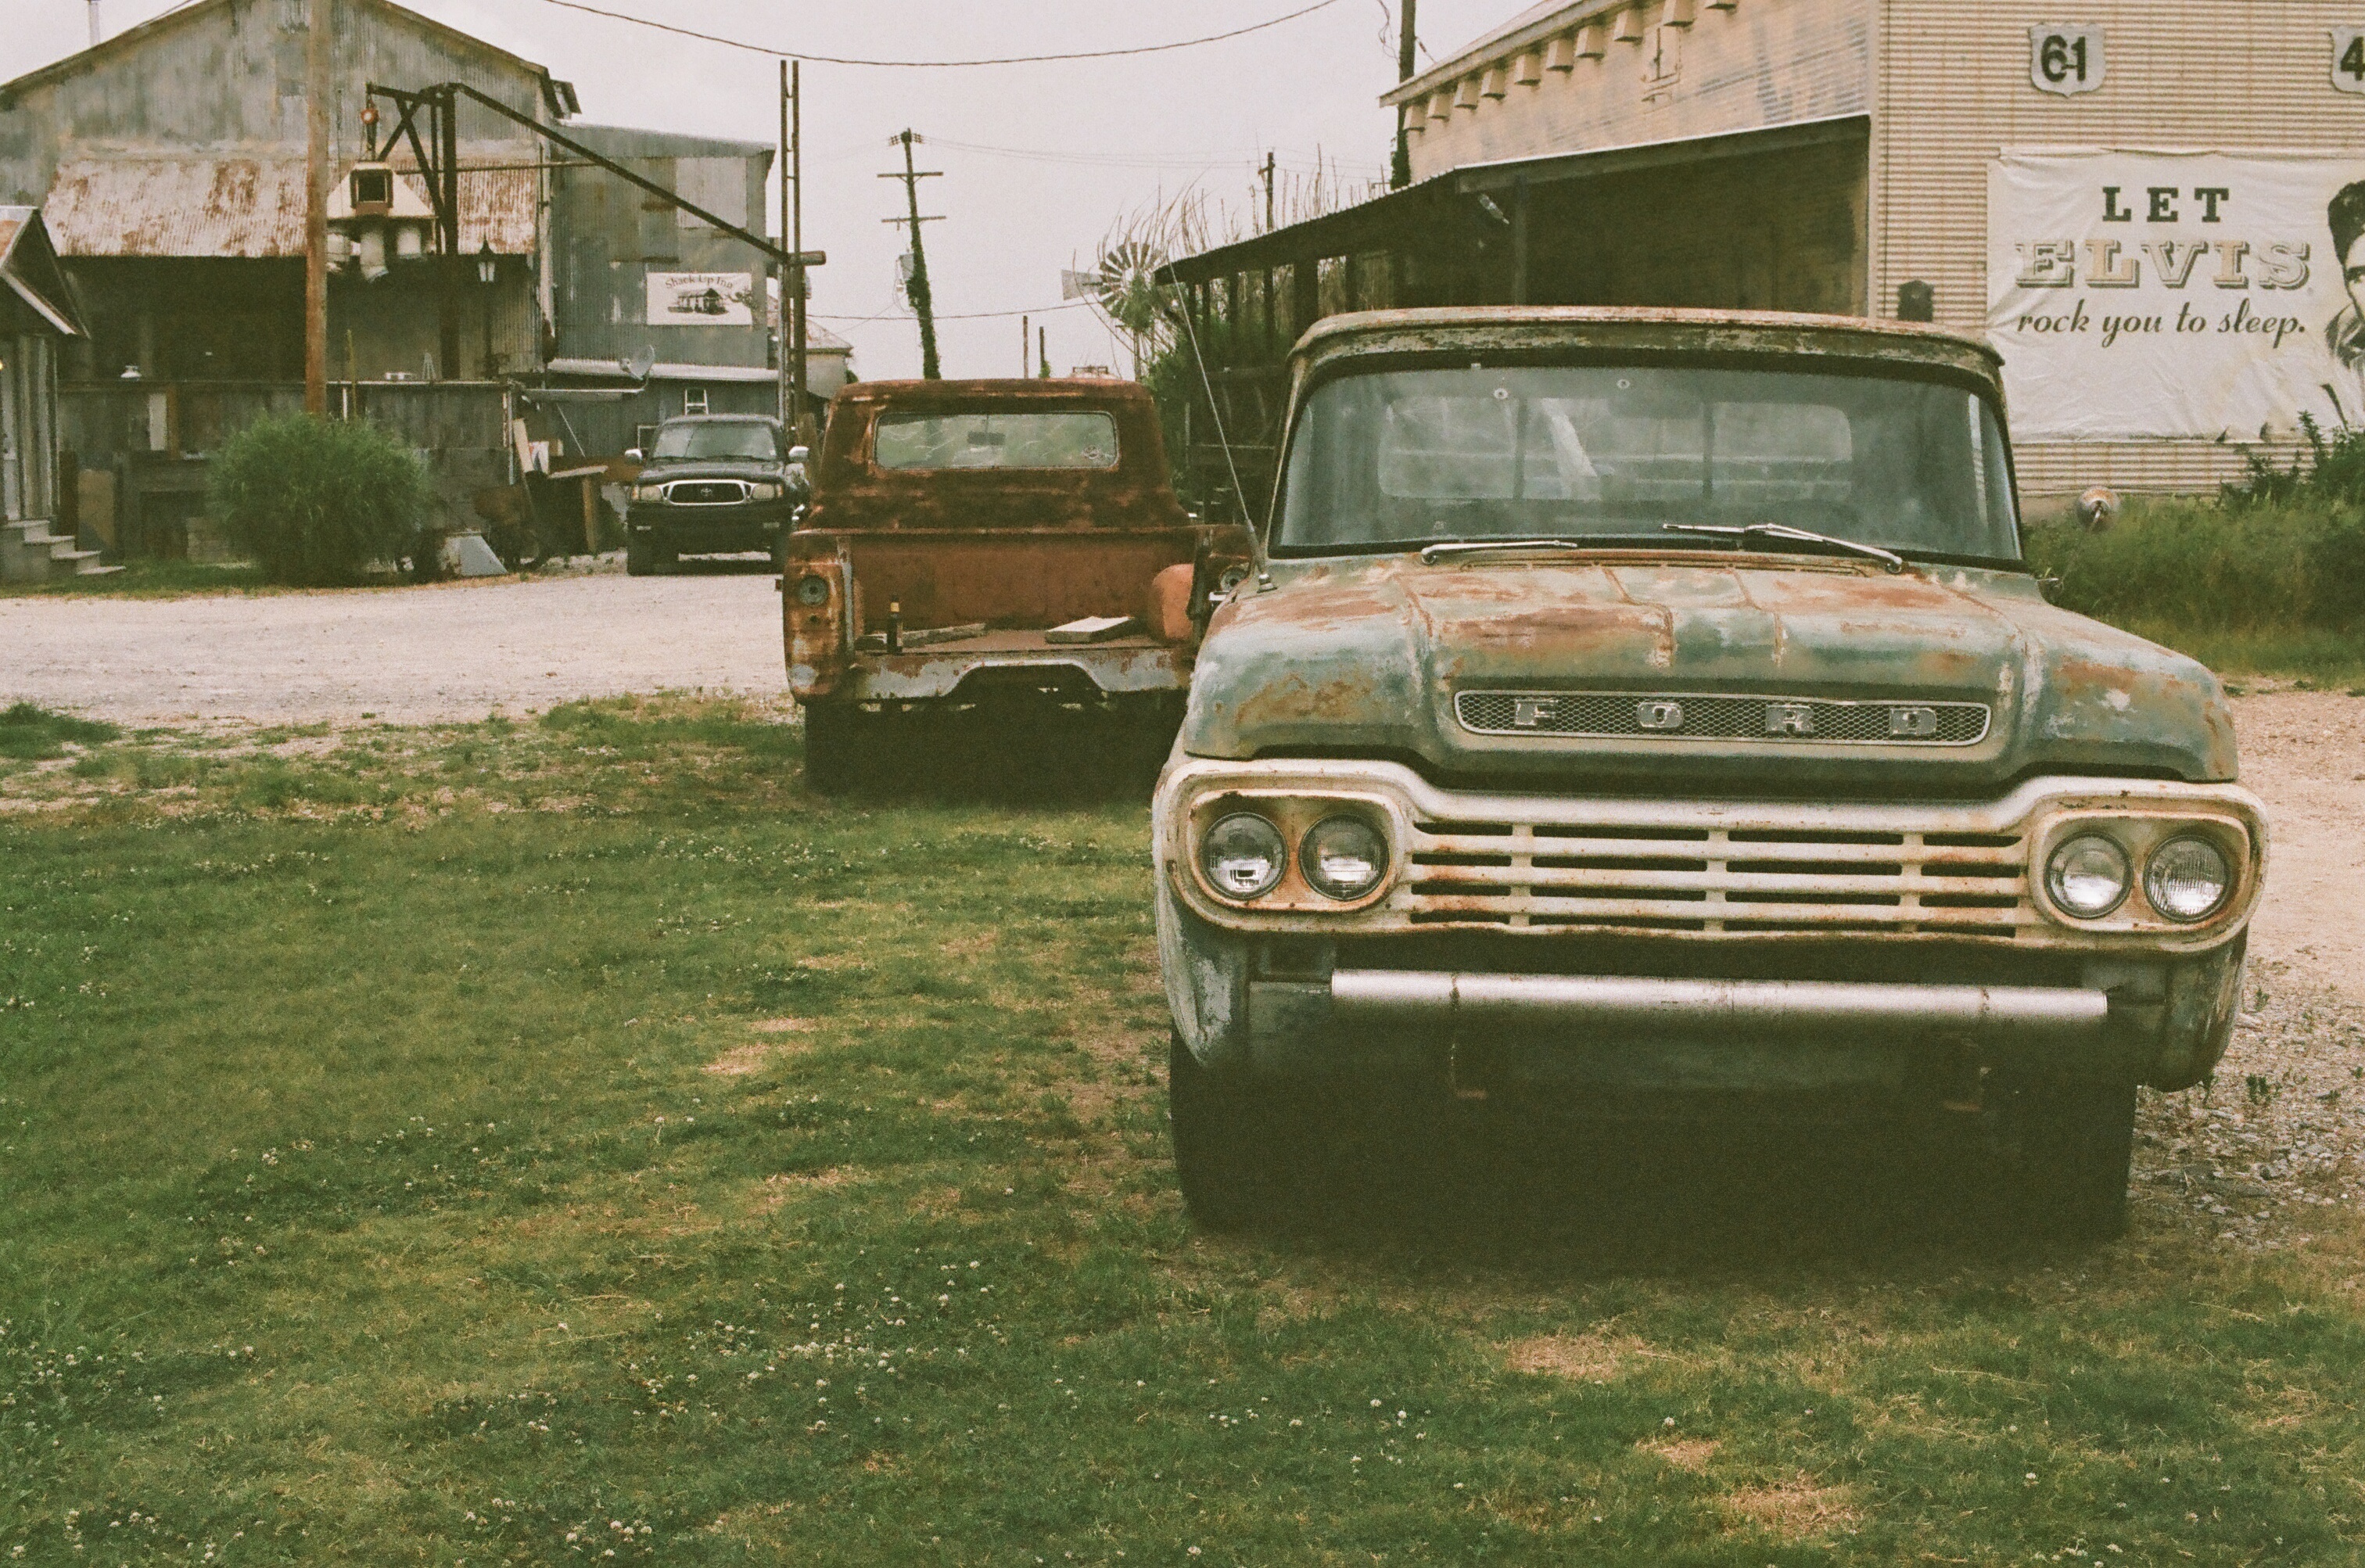
car, vintage, old, rust, truck, vehicle, motor vehicle, vintage car, bumper, sedan, antique car, pickup truck, land vehicle, automobile make, automotive exterior, compact car, family car